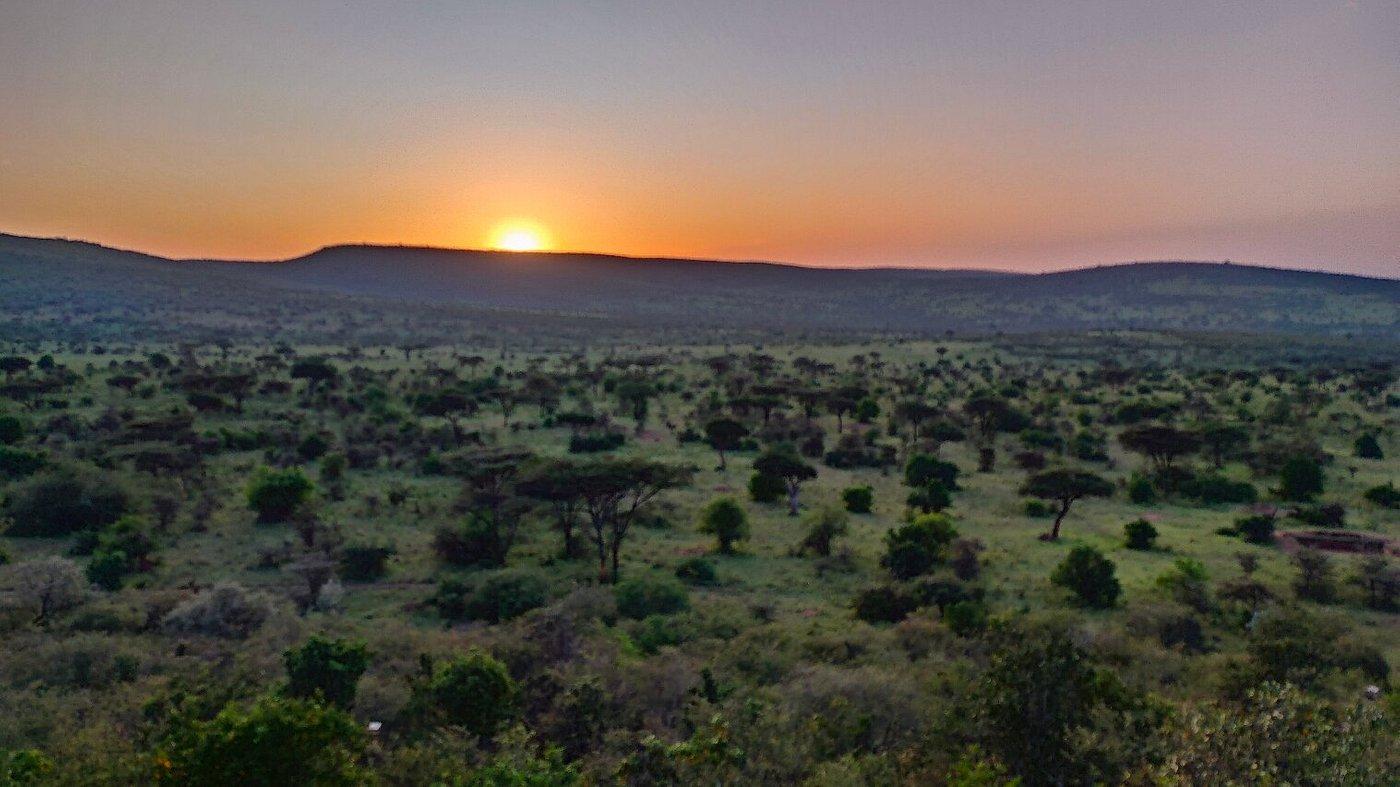
Jua linachomoza kwa mwangaza hafifu likiaangazia milima ya mbali, huku uoto wa kijani ukitanda ardhini kwa utulivu wa asubuhi, kuonesha uzuri wa mazingira ya asili yenye mvuto wa kiasili.